Merano Cup

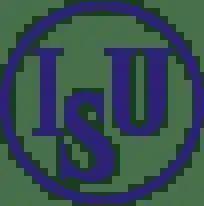

The Merano Cup was an annual international figure skating competition which is generally held in November in Merano, Italy. Medals were awarded in men's singles, women's singles, and pair skating at the senior, junior, and novice levels. The competition was last held in 2017.